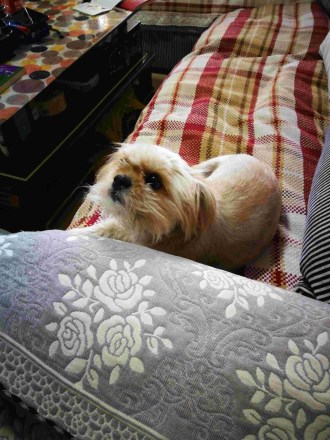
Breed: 2342-n000102-miniature_schnauzer